Sporting man culture

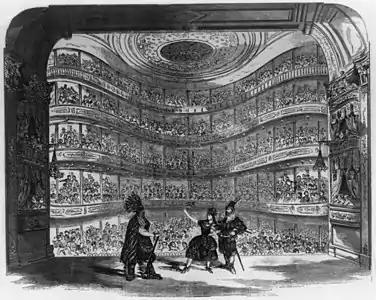
A performance at the Bowery Theatre in New York, 1856

Sporting man culture was an urban bachelor subculture in the mid-19th-century United States, focused on gambling, hedonism, and blood sports.